Sylt

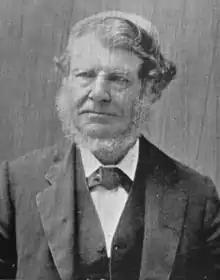
Cornelius Boy Jensen, 1814–1886

Today, Sylt is mainly a tourist destination, famous for its sandy beaches and healthy climate. The west beach has a number of surf schools and also a nude section. The PWA World Tour Windsurf World Cup Sylt, established in 1984, is annually held at Westerland's beach front. Sylt is also popular for second home owners, and many German celebrities who own vacation homes on "the island".